Food and drink prohibitions

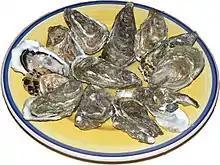
"Raw oysters", which are still alive, presented on a plate.

Elephant meat is also not considered kosher by Jewish dietary laws because elephants do not have cloven hooves and are not ruminants.